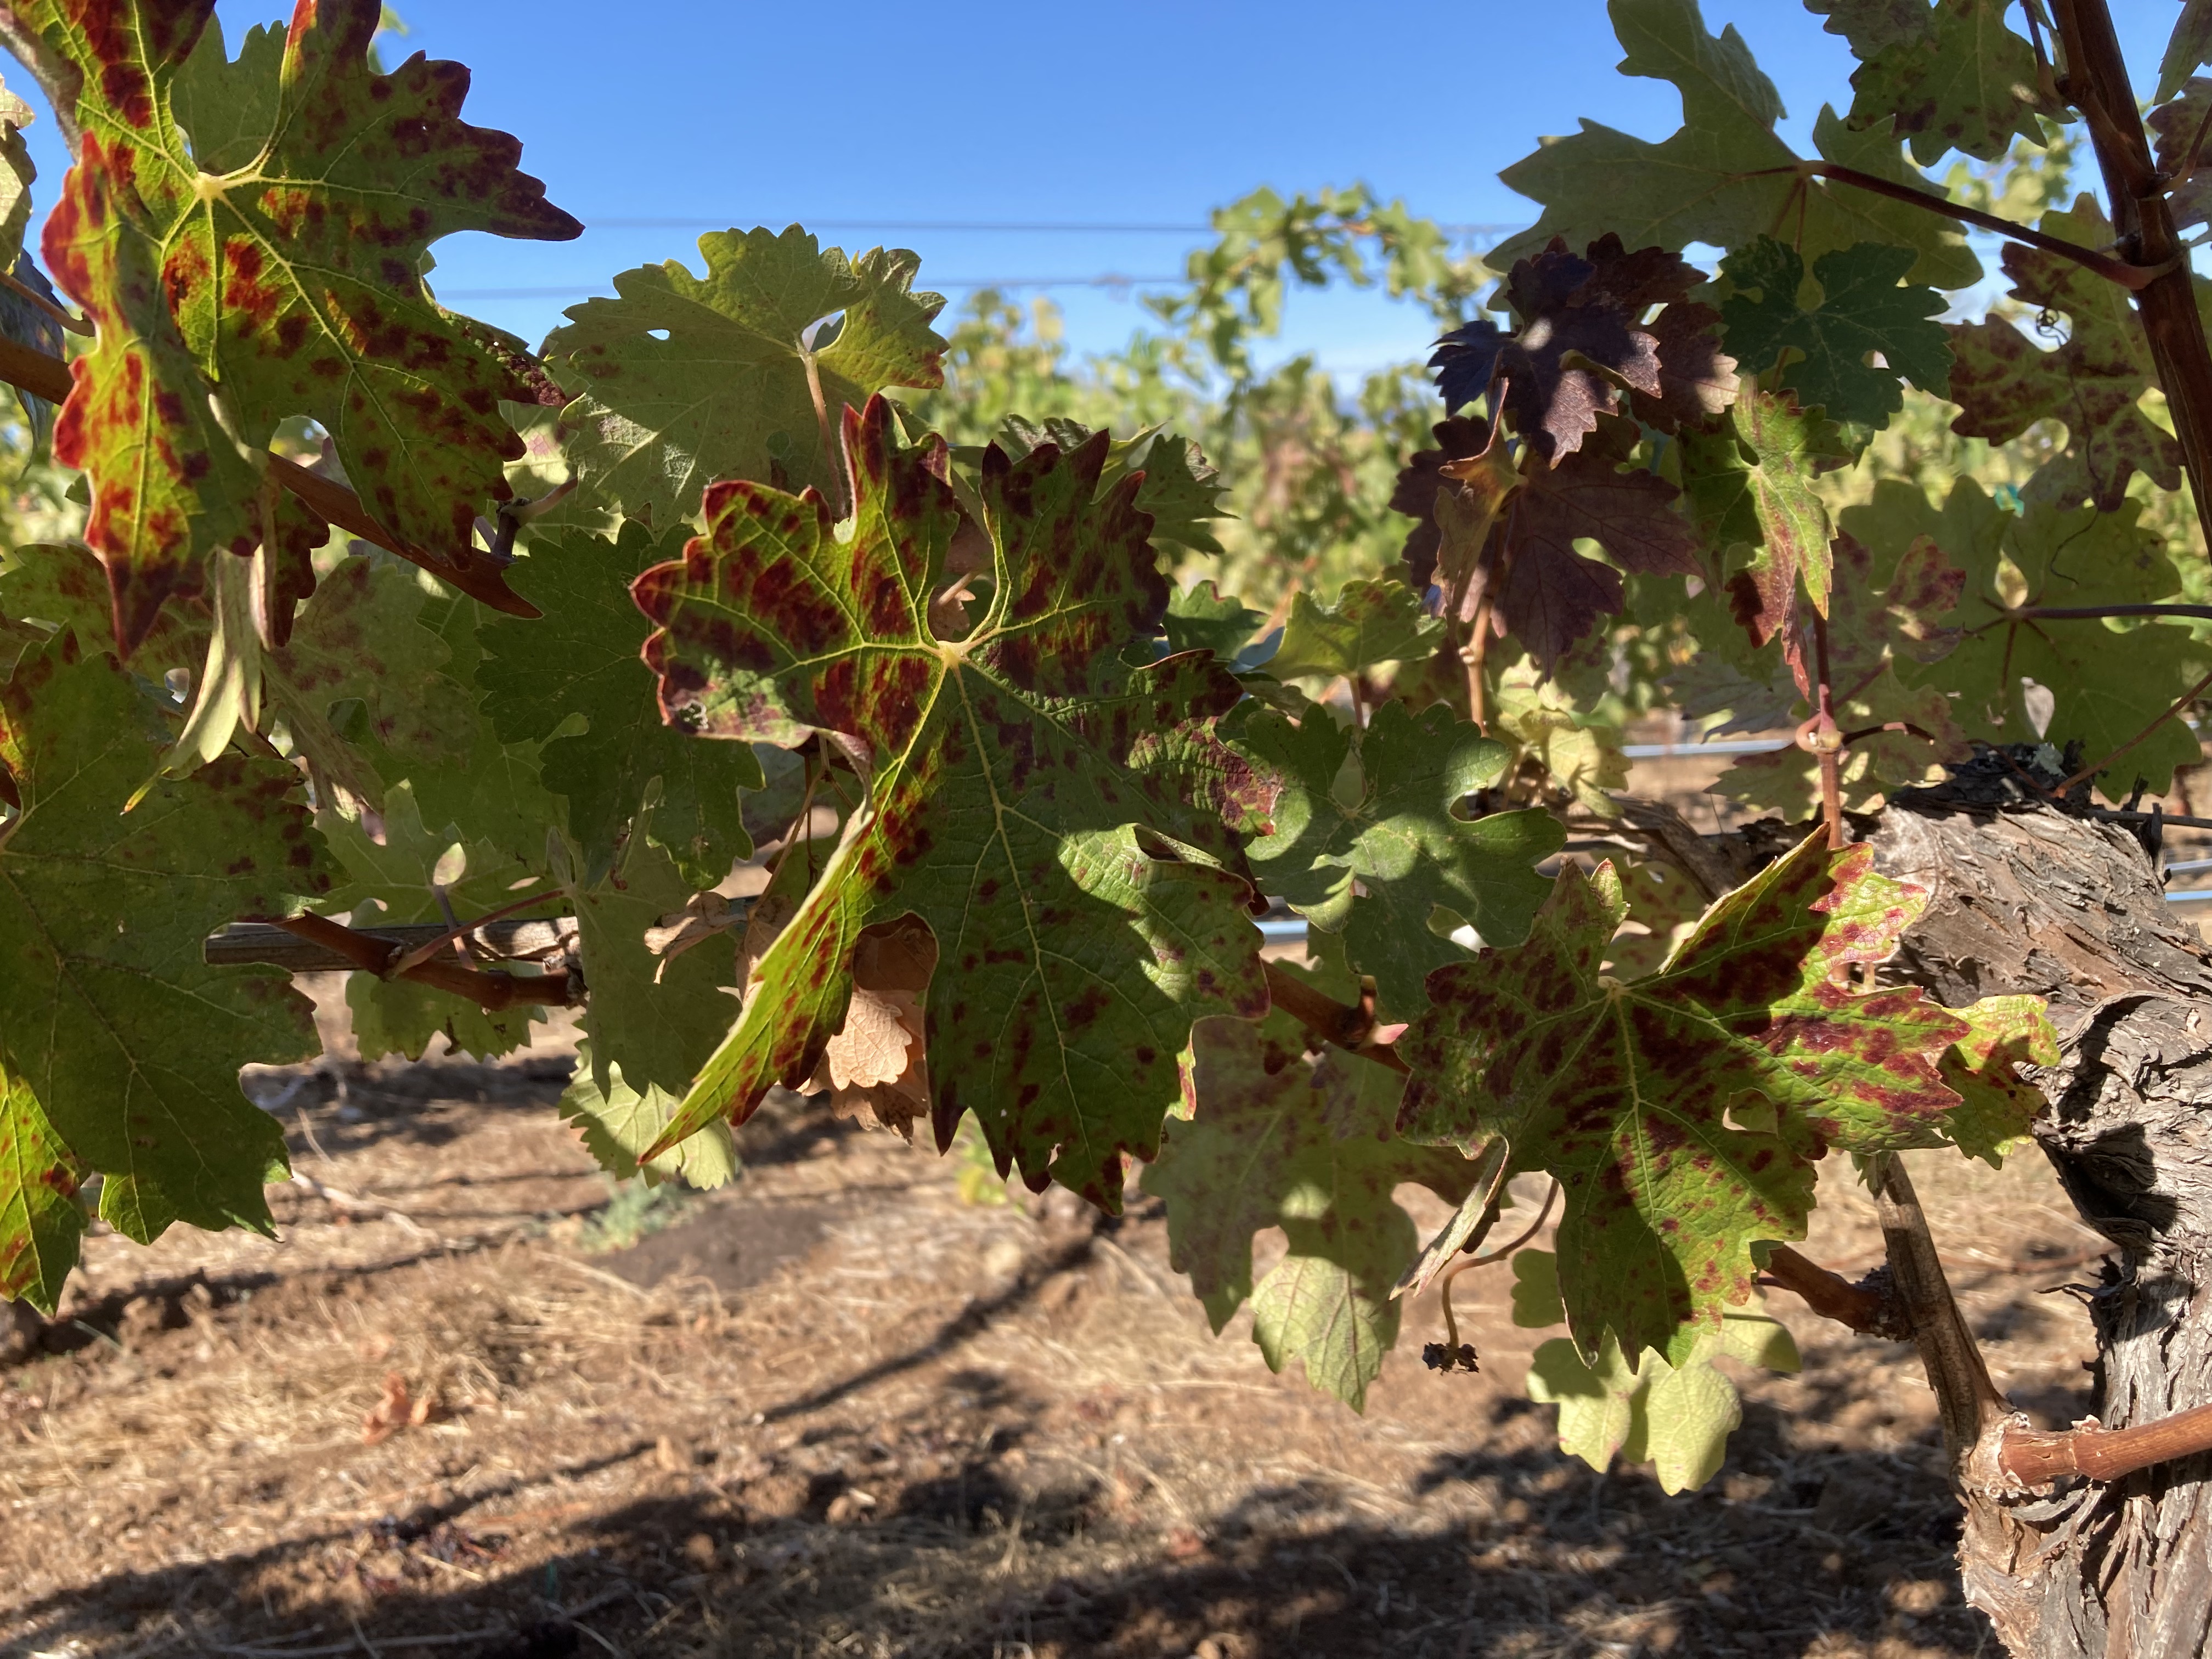
Label: Leafroll 3